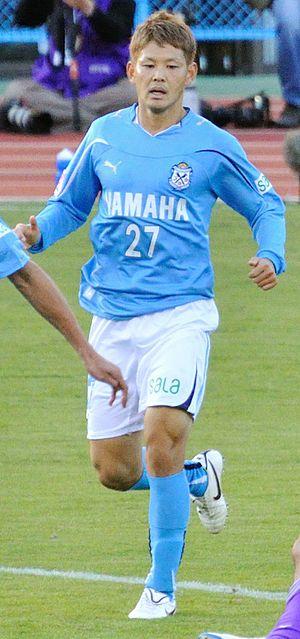
Kota Ueda est un footballeur japonais né le 9 mai 1986 à Ōme. Il évolue au poste de milieu de terrain.